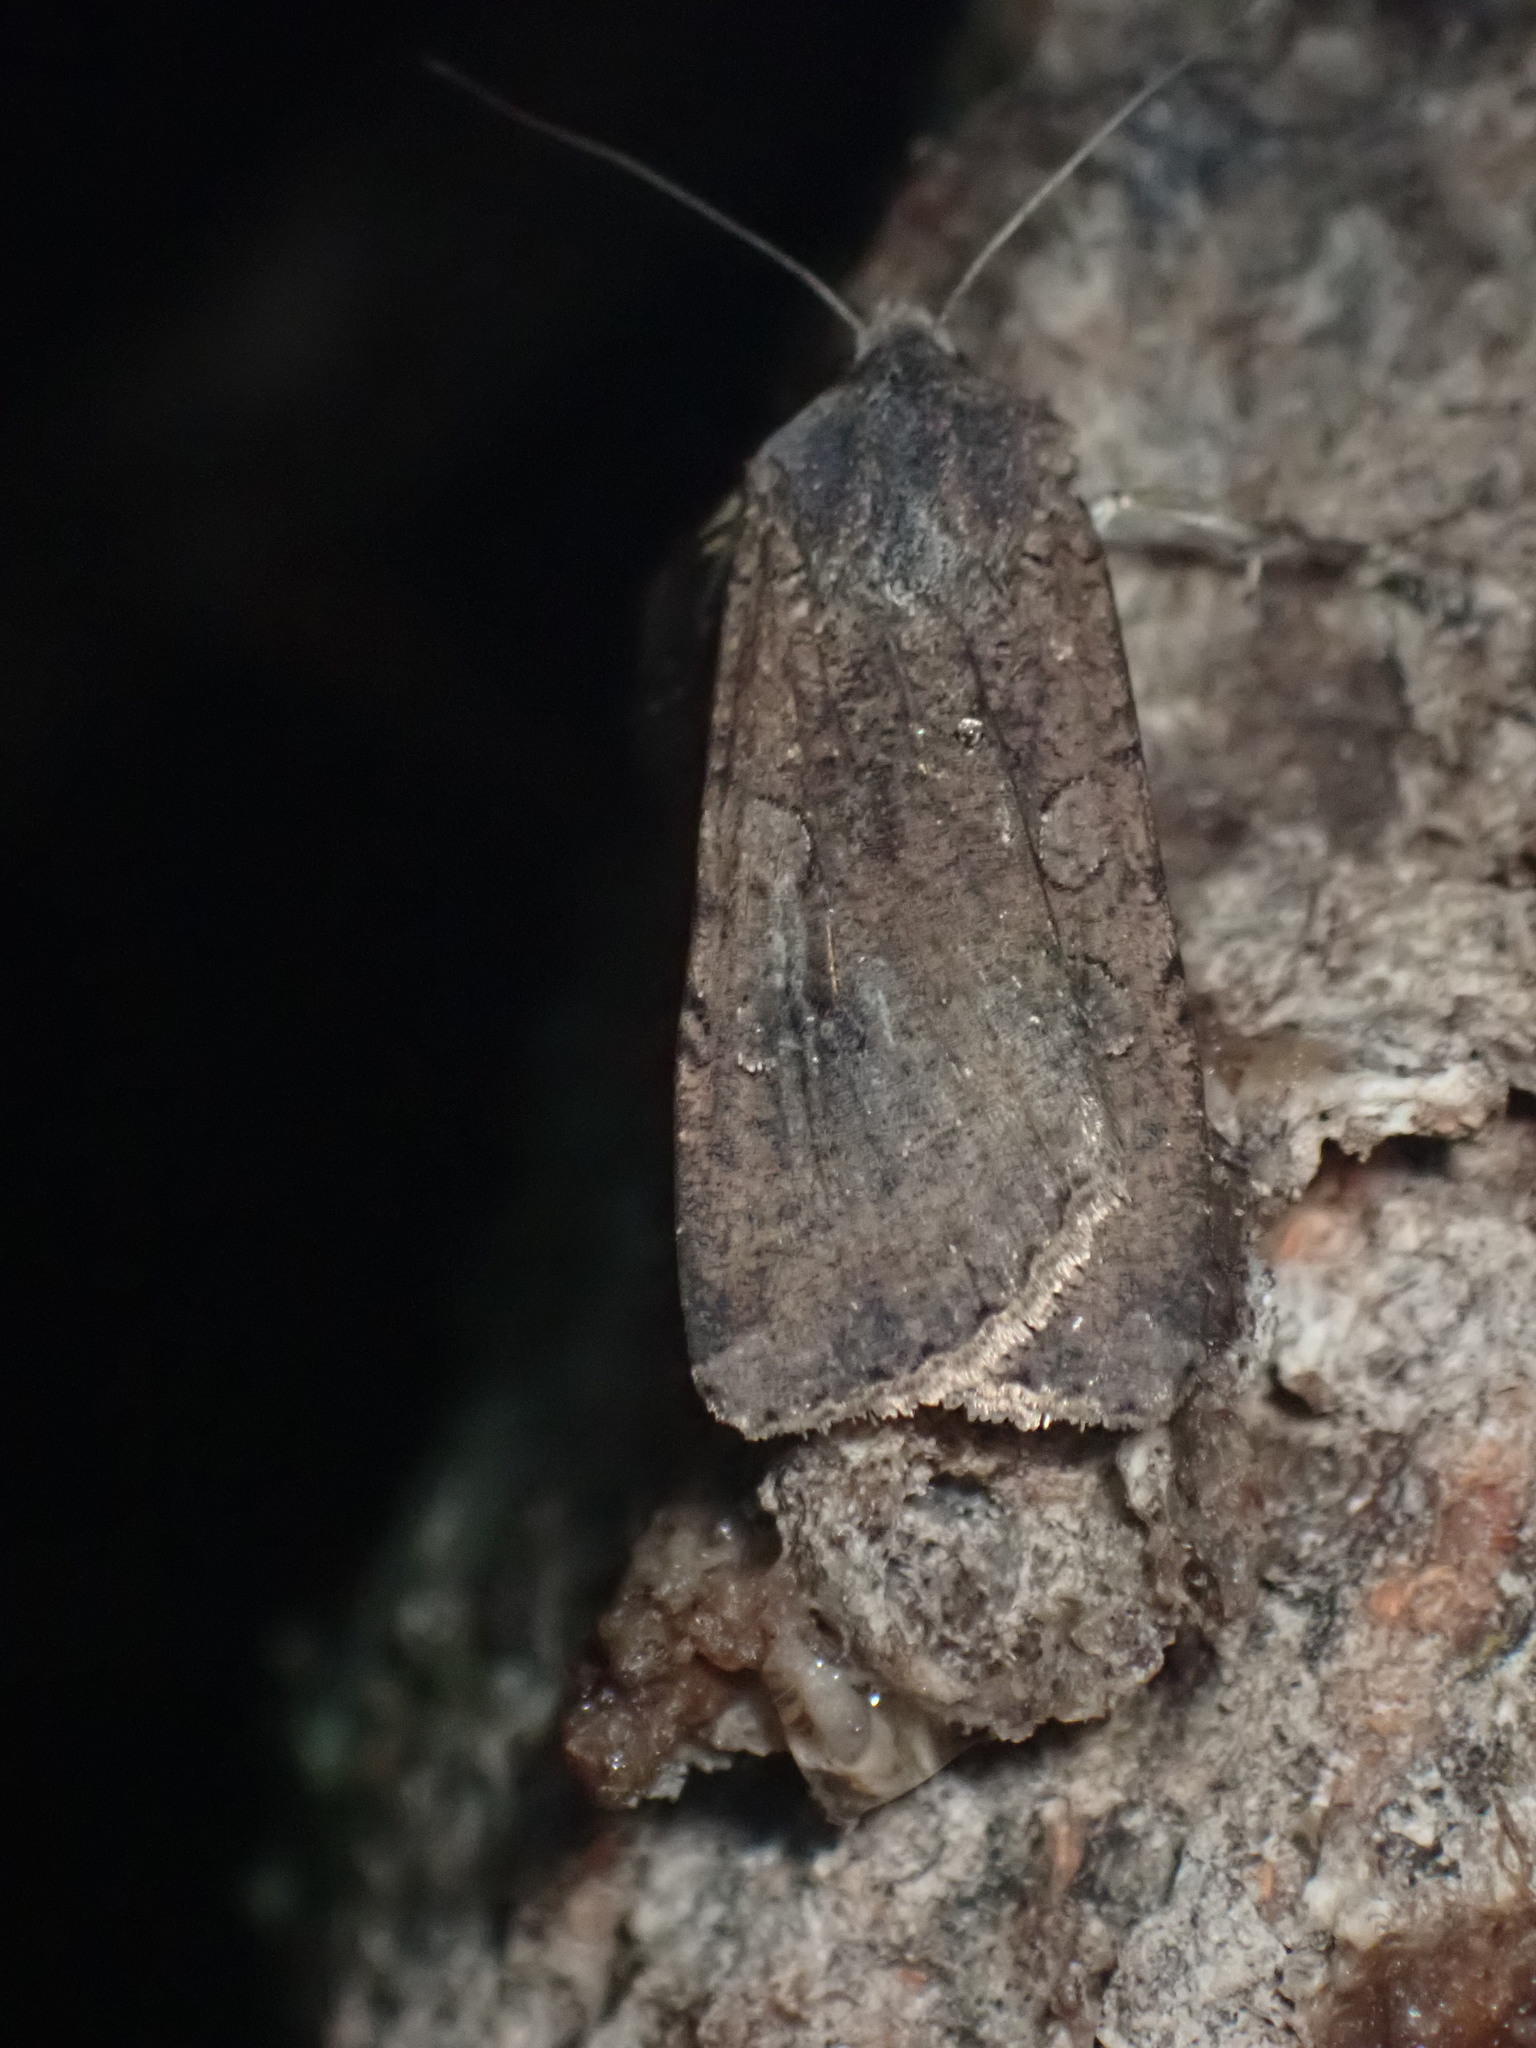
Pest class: cutworms